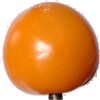
Label: Tomato Yellow 1